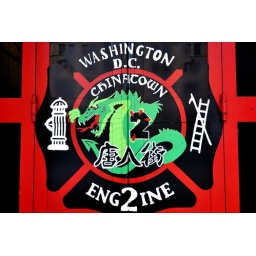
The door for Engine number 2 in Chinatown, decorated with a green dragon. Washington, DC.